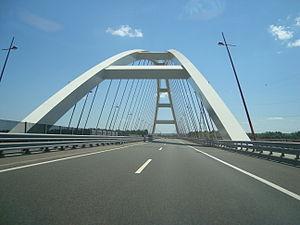
Cette liste des ponts en arc les plus grands au monde recense les ponts en arc présentant des portées supérieures à 200 m, classées par ordre décroissant de longueur. Cet indicateur de classement est le plus couramment utilisé pour hiérarchiser les ponts en arc. Si un pont a une longueur de travée supérieure à un autre, ce n'est pas pour autant que sa longueur de rive à rive ou de culée à culée est supérieure à celle de celui-ci.
Cette liste contient les ponts présents sur le Danube.
Cette liste de ponts de Hongrie présente les ponts remarquables de Hongrie, tant par leurs caractéristiques dimensionnelles, que par leur intérêt architectural ou historique.